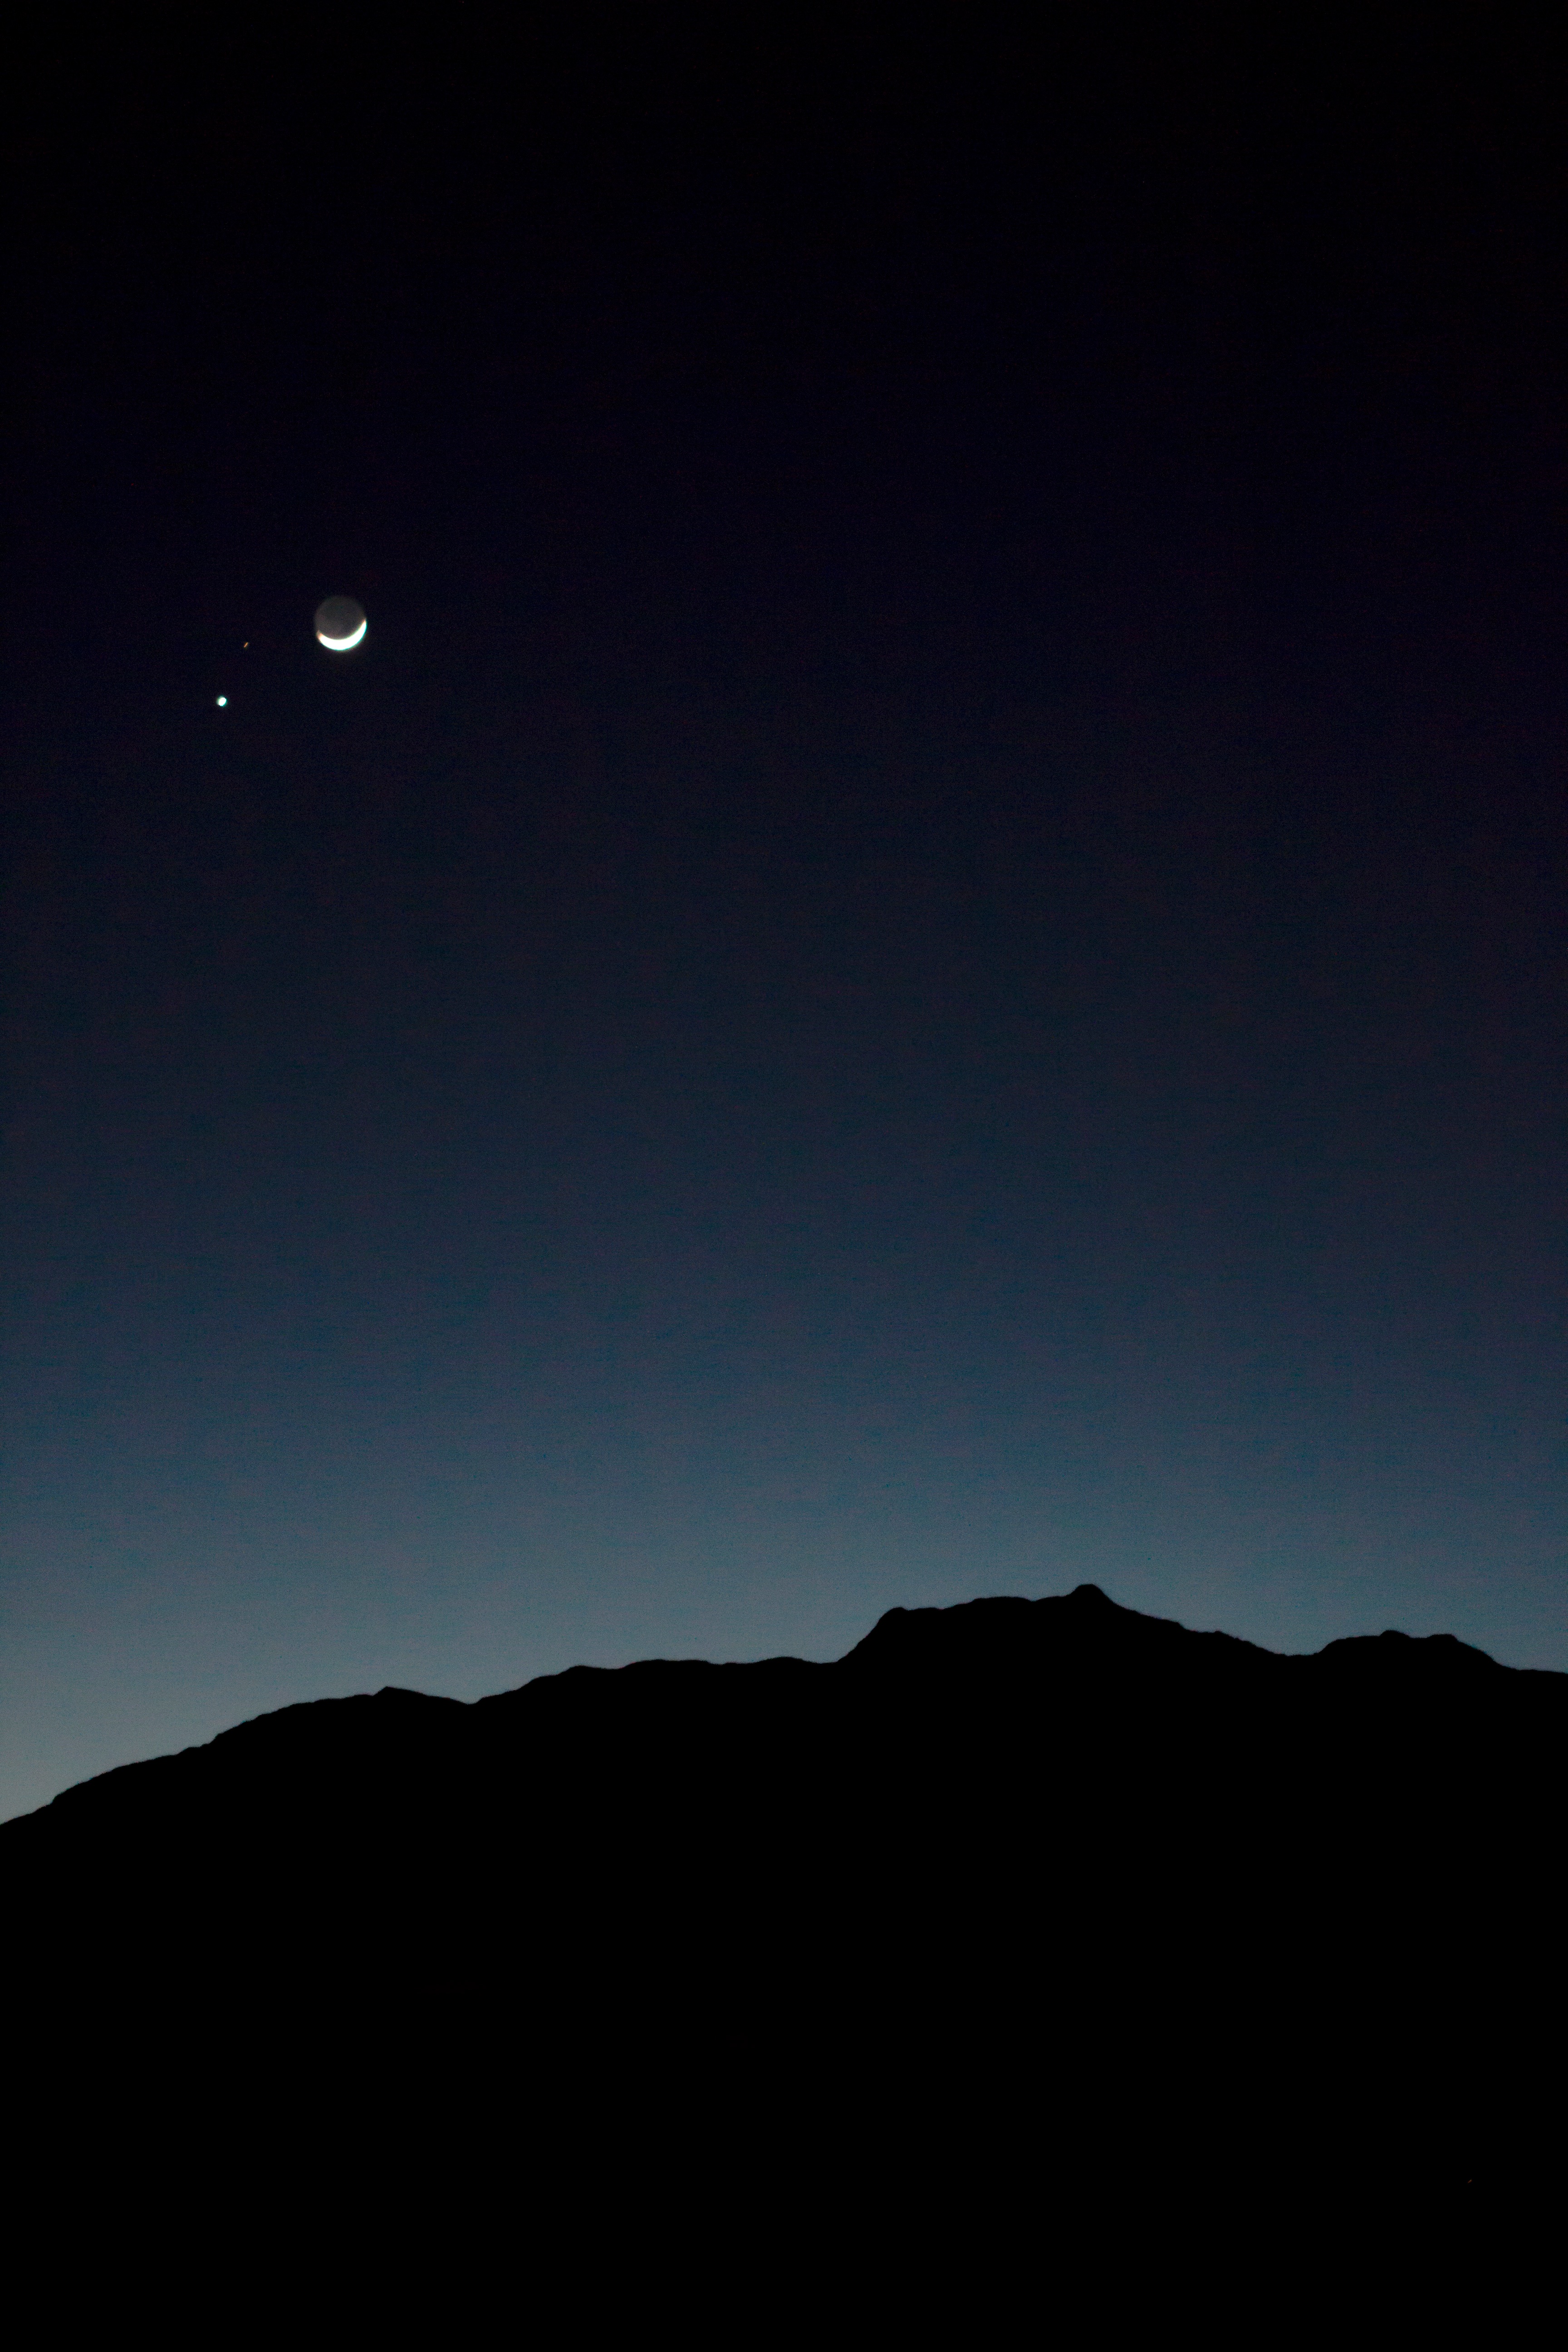
horizon, mountain, light, cloud, sky, night, dawn, atmosphere, dusk, evening, darkness, moon, moonlight, astronomy, crescent, astronomical object, atmospheric phenomenon, atmosphere of earth